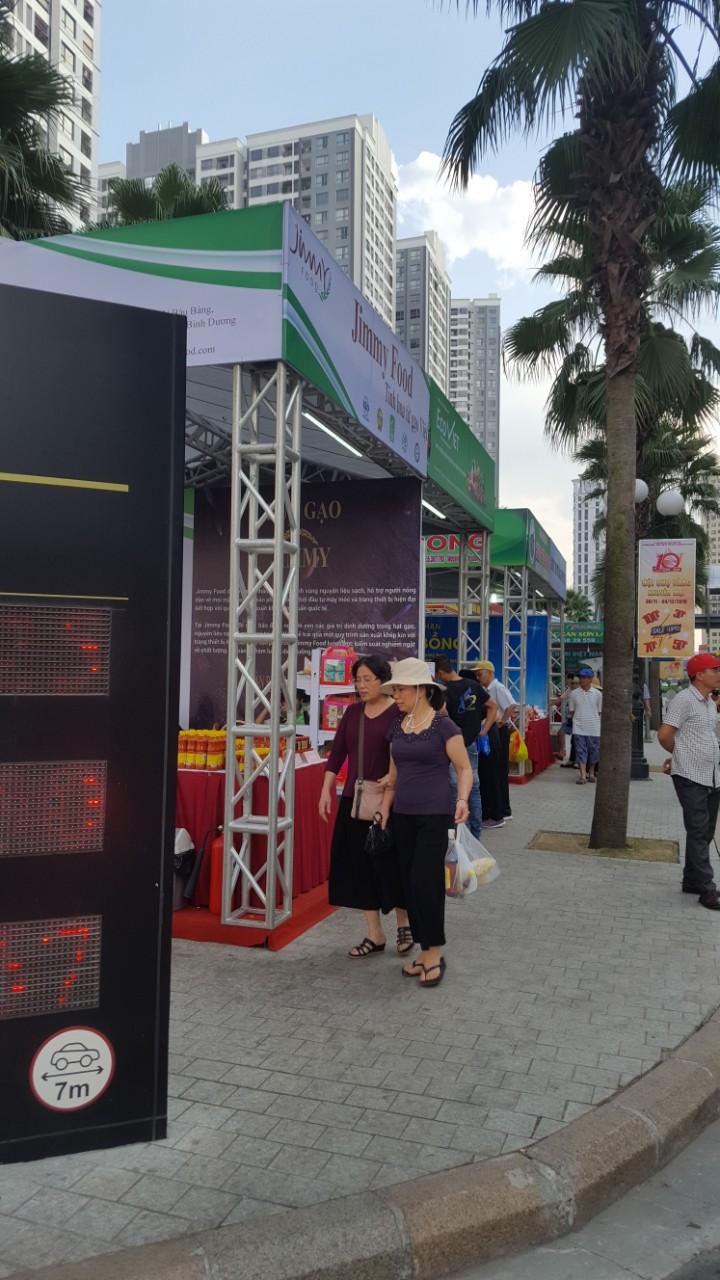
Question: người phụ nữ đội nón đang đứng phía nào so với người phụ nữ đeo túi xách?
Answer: phía bên phải